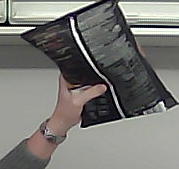
Product: lays_chill